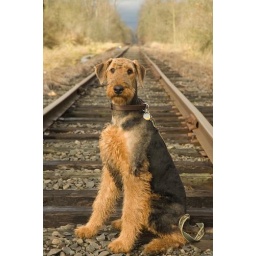
Brock, our airedale terrier waits patiently, on the deserted railroad tracks near our home, for us to continue our walk.